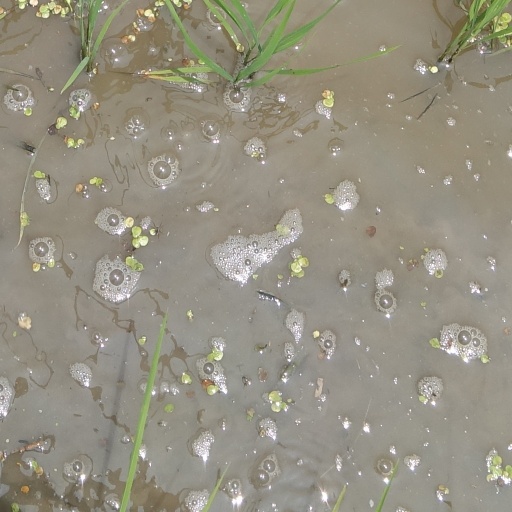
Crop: rice